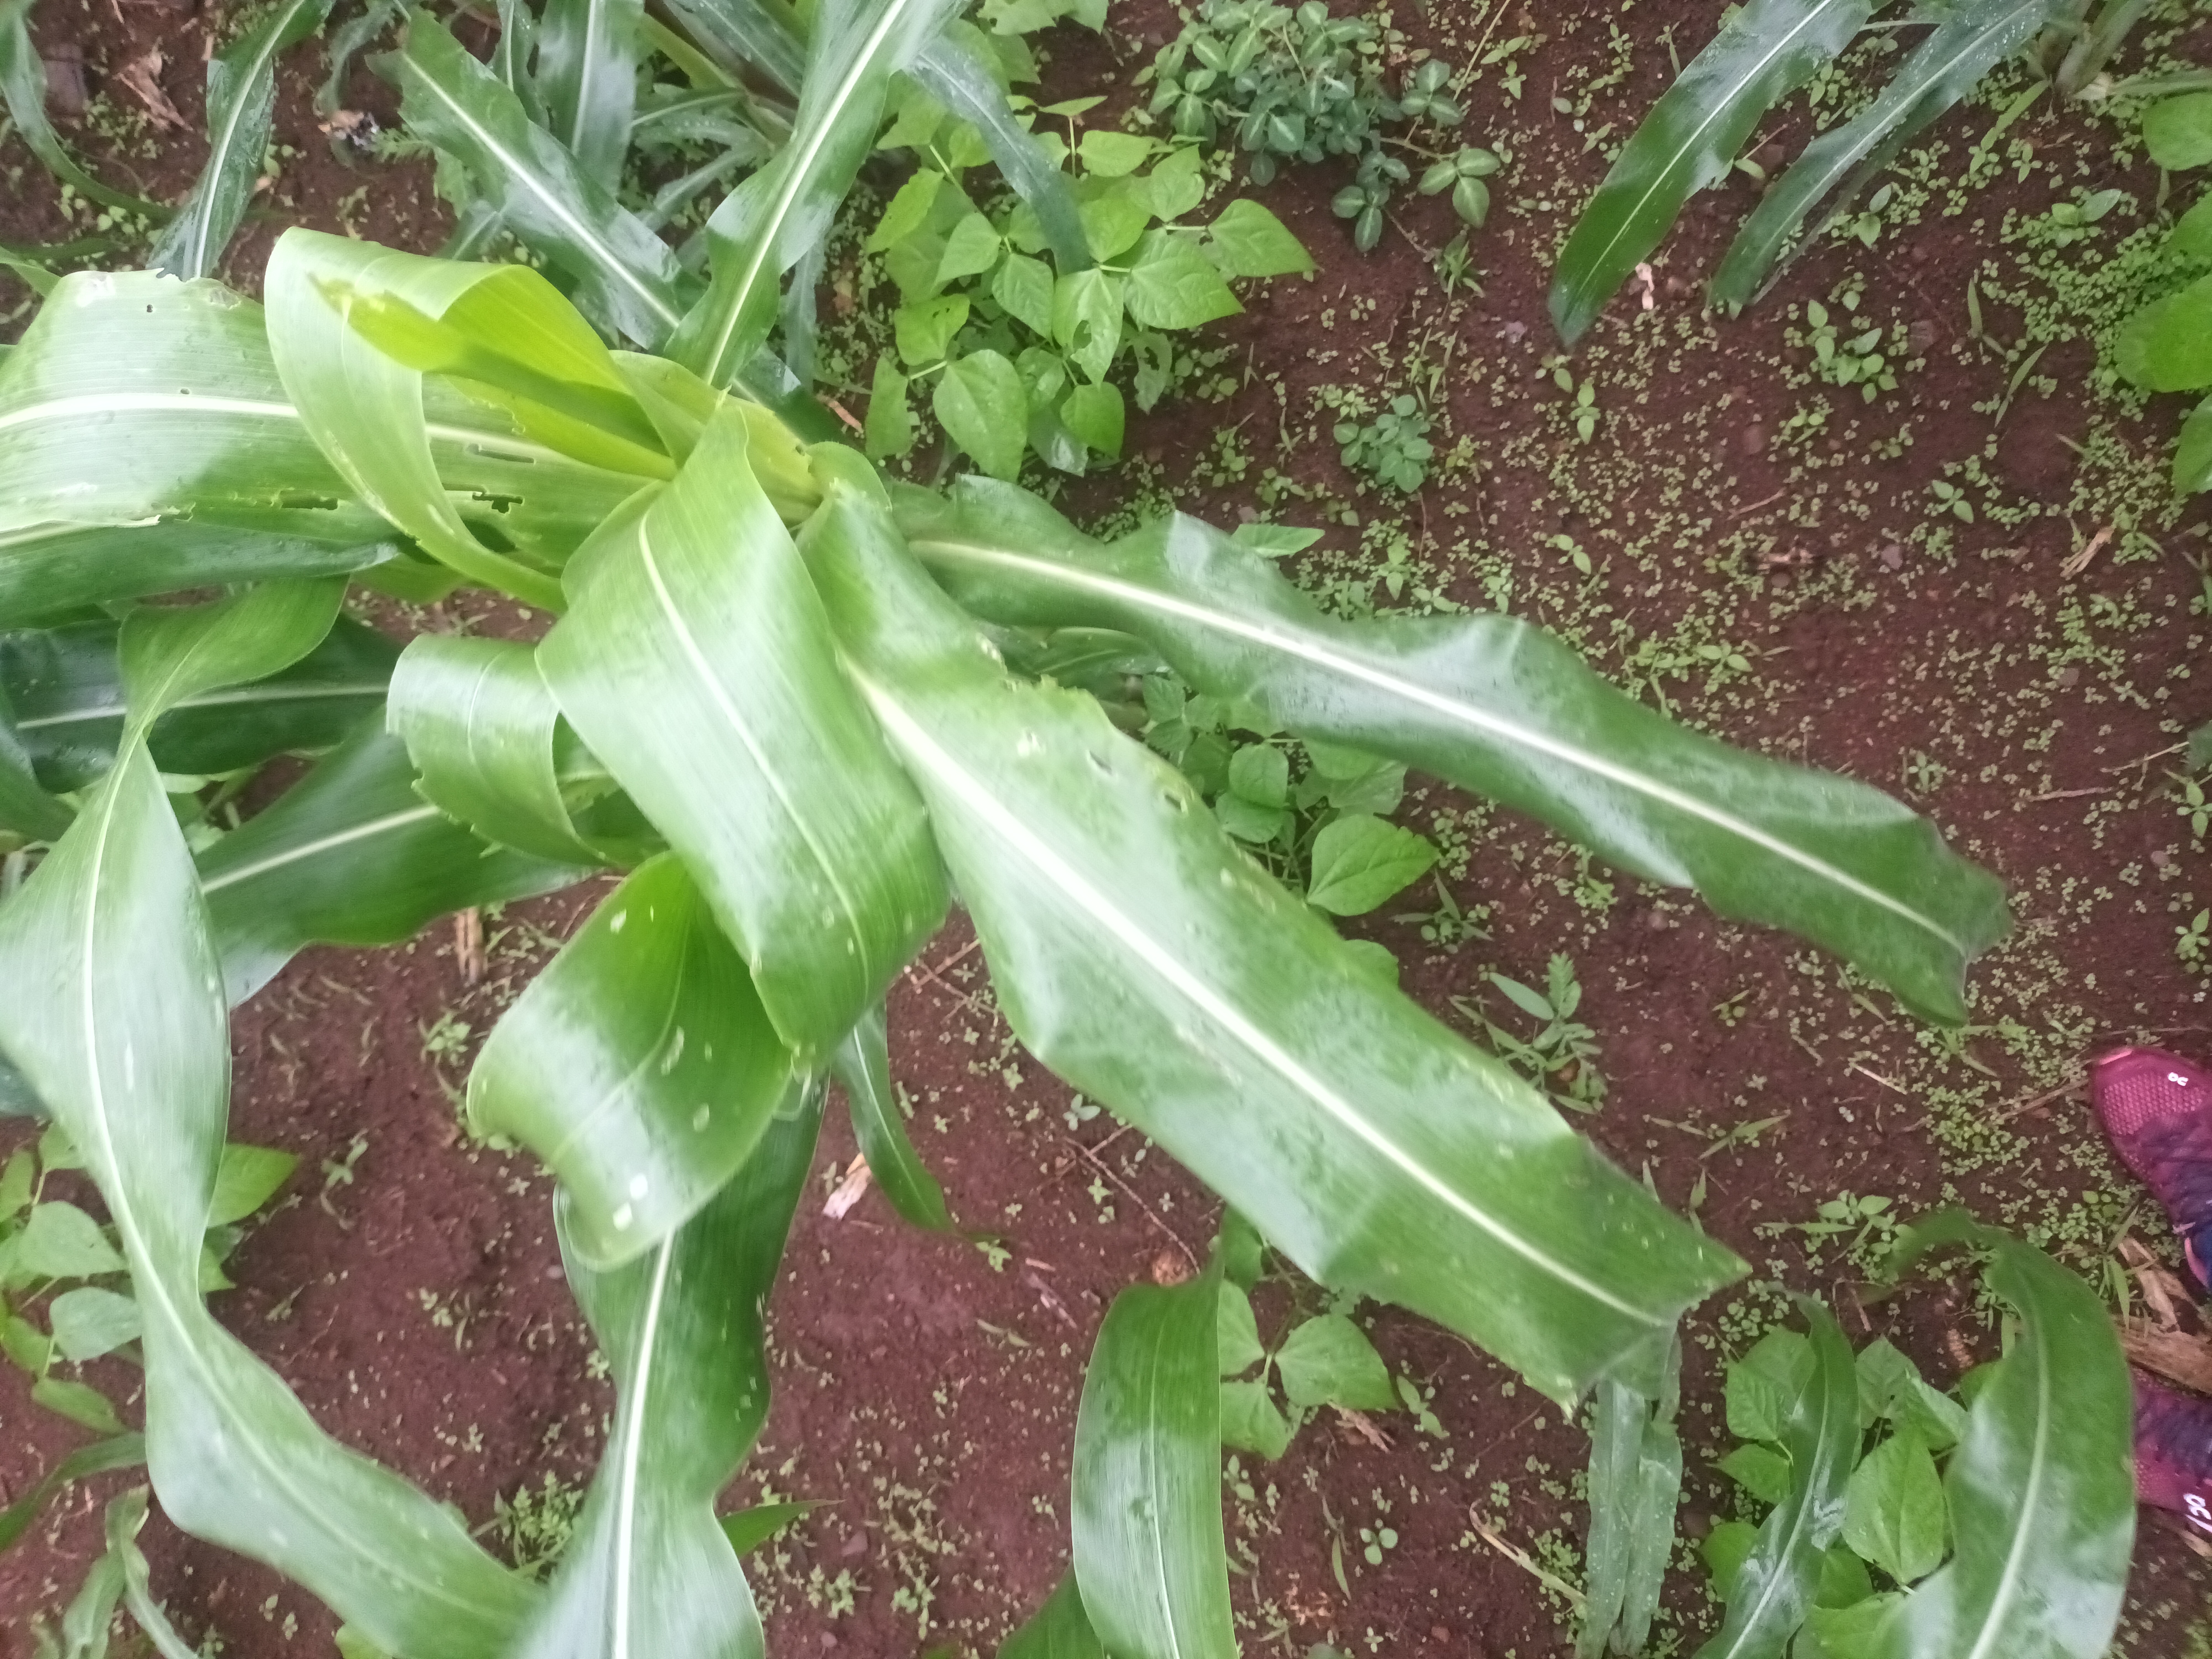
Label: spodoptera_frugiperda